Poole Lifeboat Station

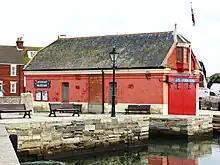
The Lifeboat Museum

An inflatable Inshore Rescue Boat was added to the station in 1964 but withdrawn in 1970, although by this time a Dell Quay Dory was also in use. This was withdrawn in 1985 but ten years later a ILB was placed on station.